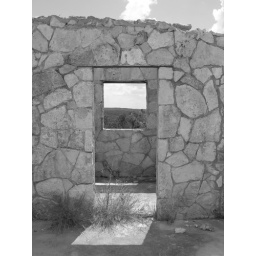
Rock wall frame in black and white